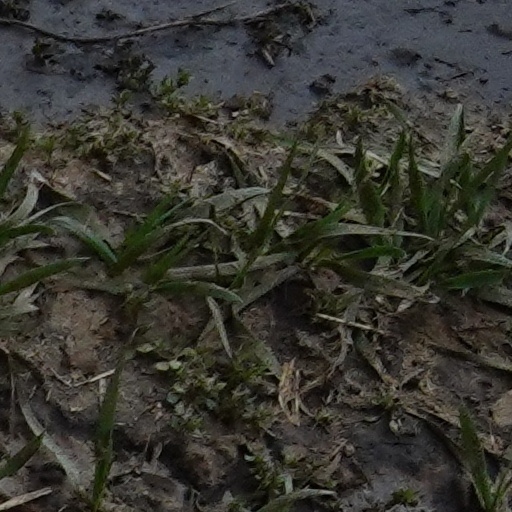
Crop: wheat